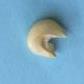
Maize quality: Bad